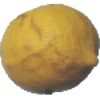
Label: Lemon 1